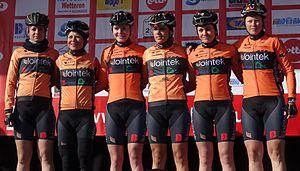
Reportage réalisé le mercredi 4 mars à l'occasion du départ du Samyn des Dames 2015 et du Samyn 2015 à Quaregnon, Belgique.
L'équipe cycliste Sopela est une équipe cycliste féminine basée en Espagne. L'équipe est créée en 2009 sous le nom de Lointek. Elle est dirigée depuis le début par Emilio Ramos.